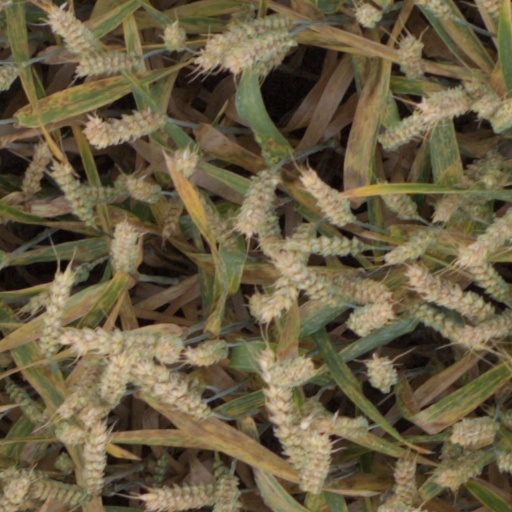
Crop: wheat